Wolfgang Unzicker

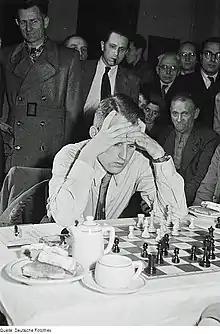
Wolfgang Unzicker, 1953

Wolfgang Unzicker (26 June 1925 – 20 April 2006) was one of the strongest German chess Grandmasters from 1945 to about 1970.